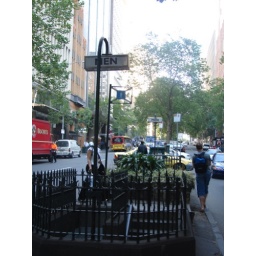
Strange below ground bathroom in the middle of the road